Tropical forest

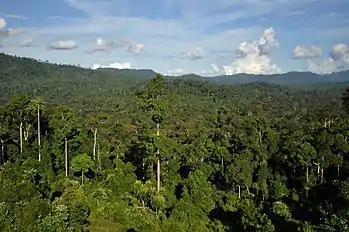
Borneo rainforest

Some tropical forest types are difficult to categorize. While forests in temperate areas are readily categorized on the basis of tree canopy density, such schemes do not work well in tropical forests. There is no single scheme that defines what a forest is, in tropical regions or elsewhere. Because of these difficulties, information on the extent of tropical forests varies between sources. However, tropical forests are extensive, making up just under half the world's forests. The tropical domain has the largest proportion of the world's forests (45 percent), followed by the boreal, temperate and subtropical domains.